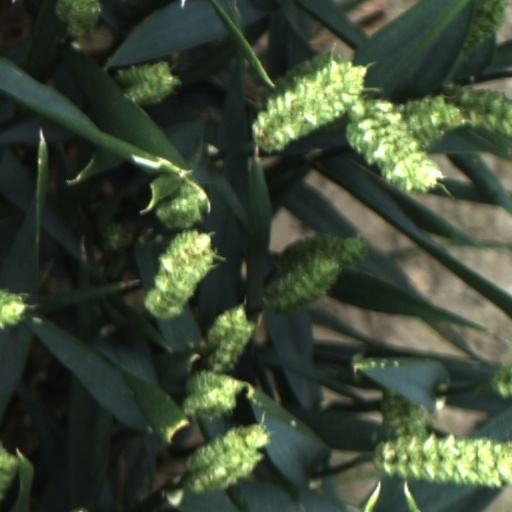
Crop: wheat